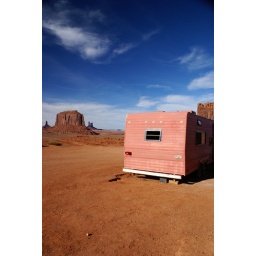
trailer/caravan, abandoned in Monument Valley, the pink in stark contrast to the red of the land.